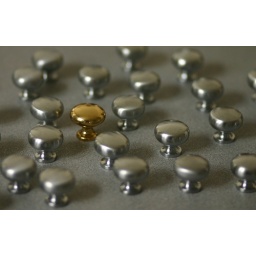
A single brass cabinet knob in a field of brushed stainless knobs.